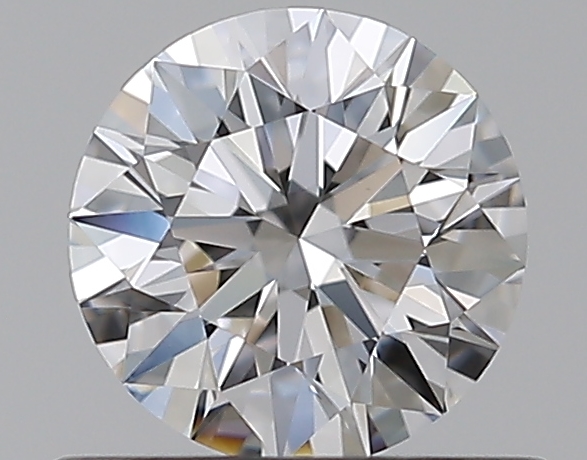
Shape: round
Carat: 0.5
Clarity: VS1
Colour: D
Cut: EX
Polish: EX
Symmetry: EX
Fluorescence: N
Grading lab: GIA
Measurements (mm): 5.12 x 5.14 x 3.17